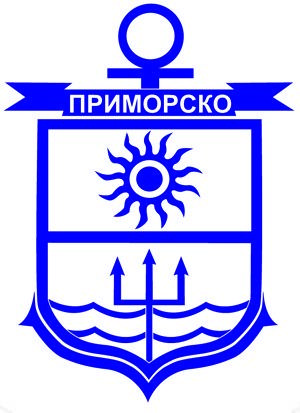
Primorsko est une ville du sud-est de la Bulgarie.